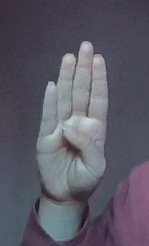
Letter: kaaf